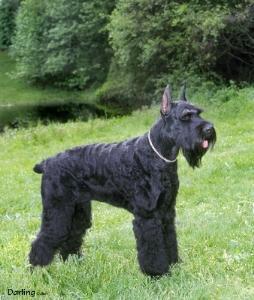
standard_schnauzer